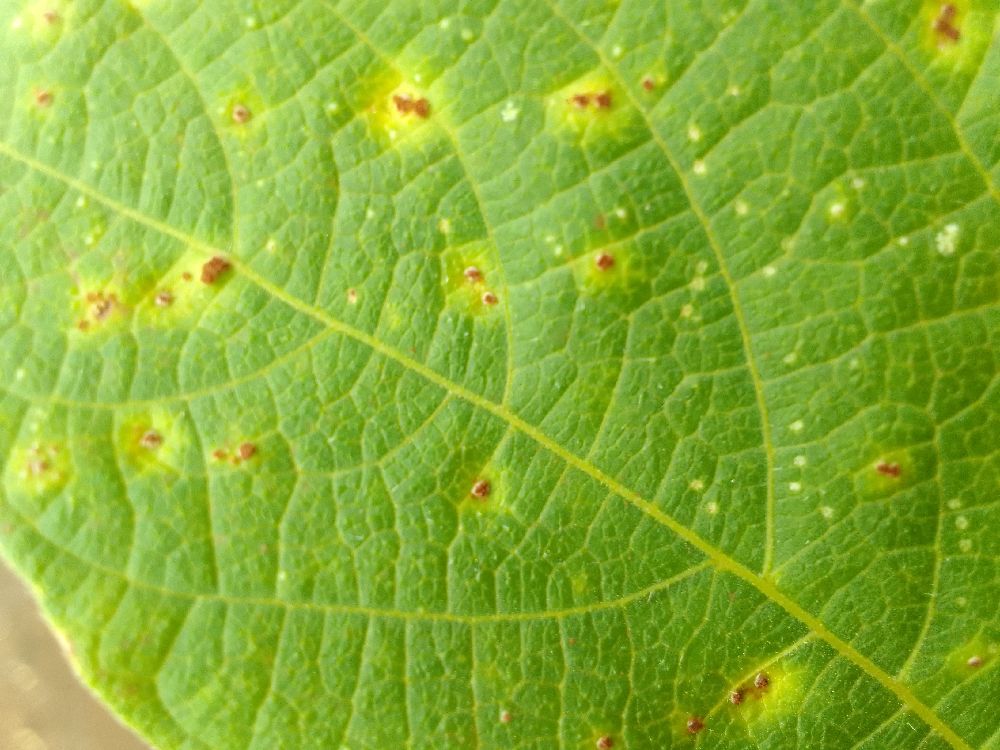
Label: rust